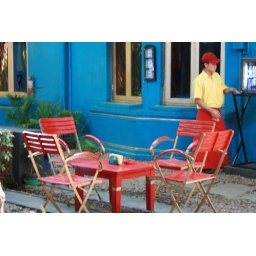
They bring out the red chairs later in the evening when there's more crowd